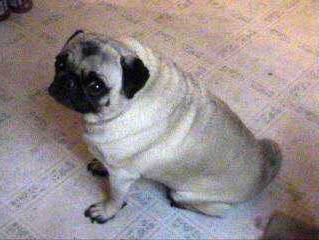
Label: dog